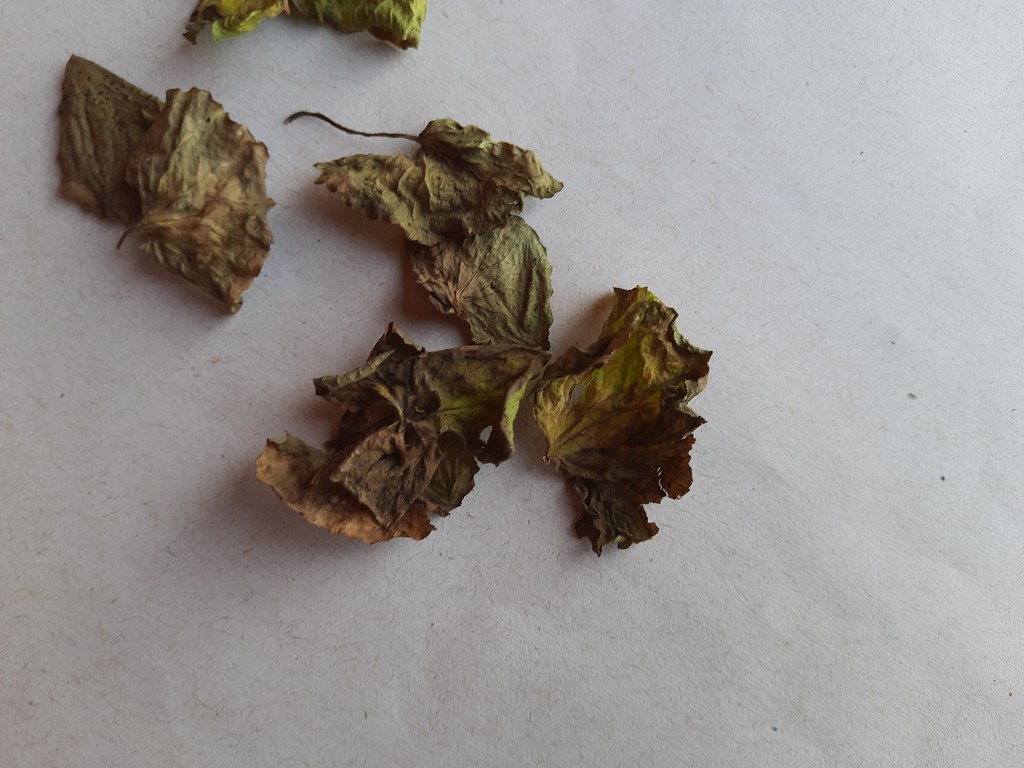
Label: Dried